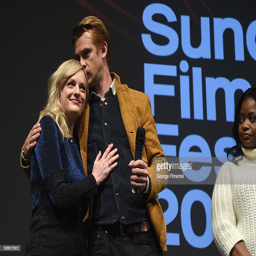
actors speak onstage during festival .